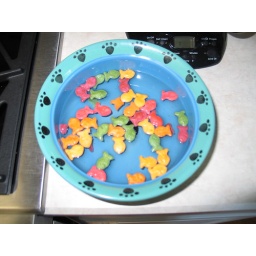
Josh put his "Goldfish" in the dogs water bowl. Makes sense to me!!